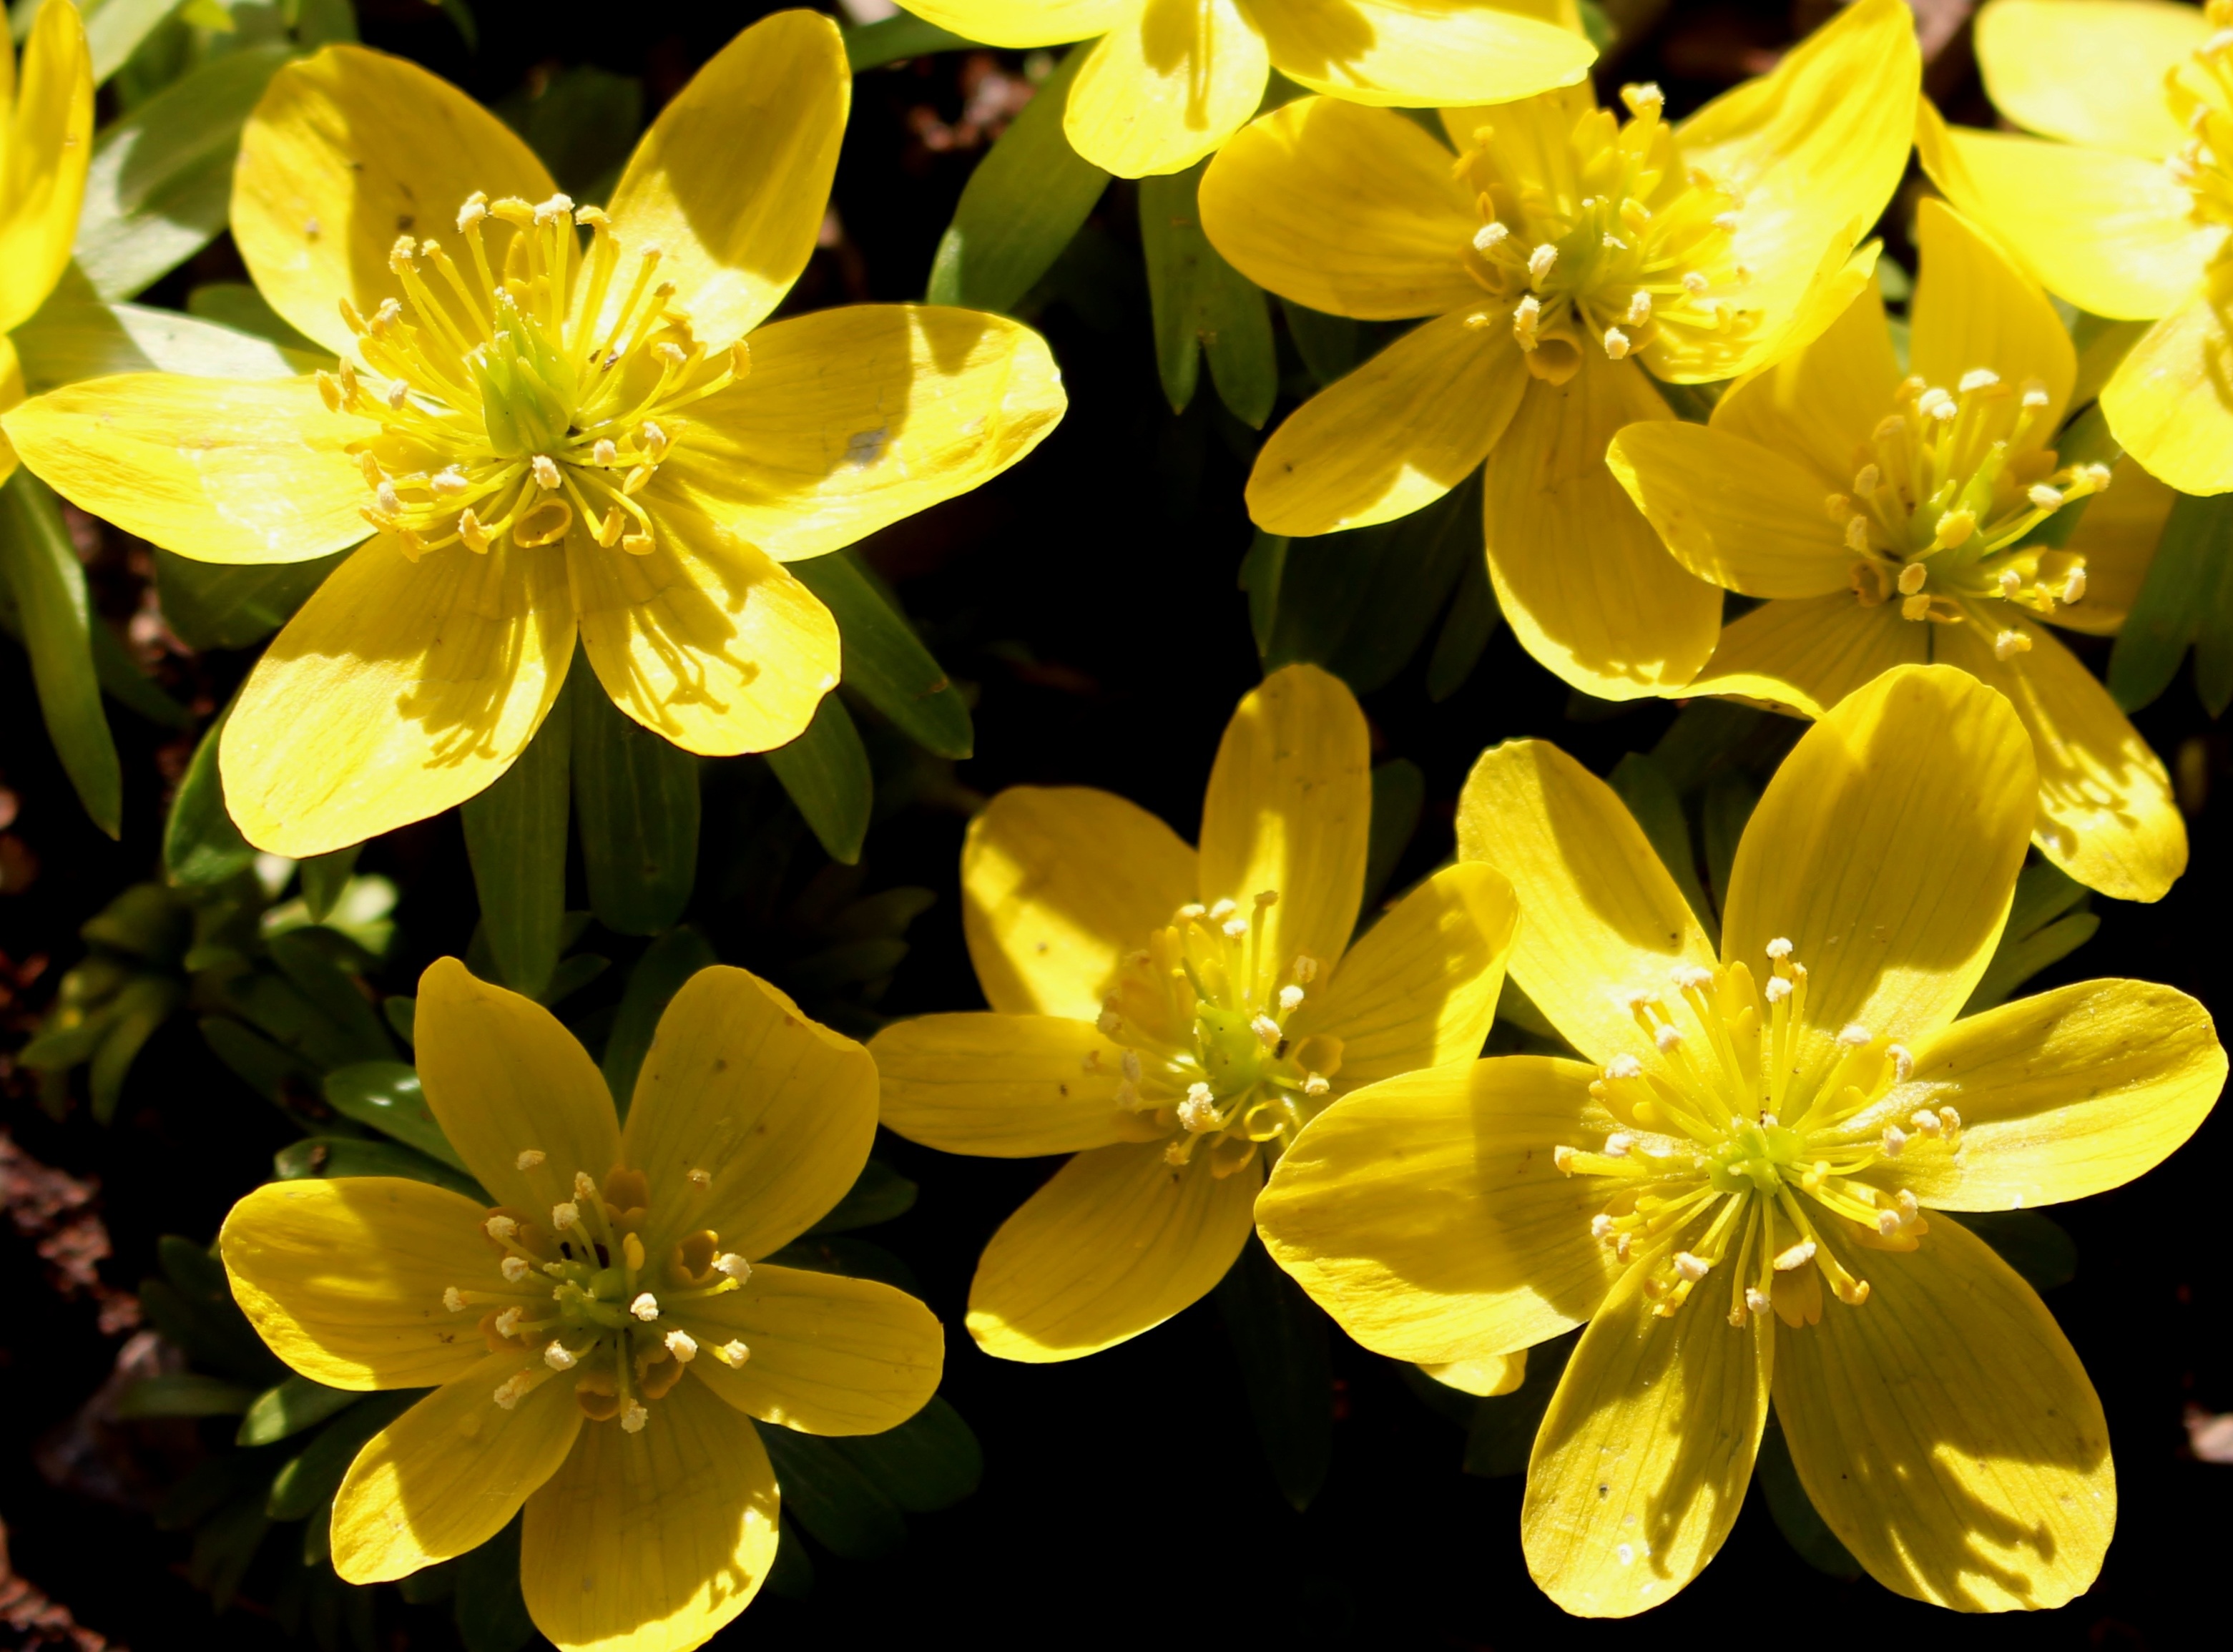
blossom, plant, flower, petal, spring, botany, yellow, flora, wildflower, flowers, bright, macro photography, flowering plant, signs of spring, daisy family, winter linge, land plant, blueen